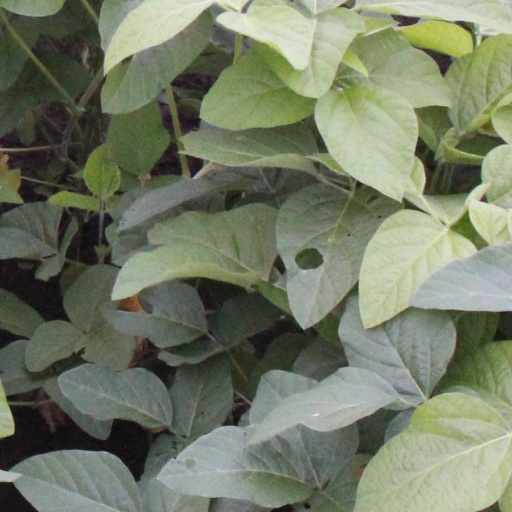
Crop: soybean